Yōko Nogiwa

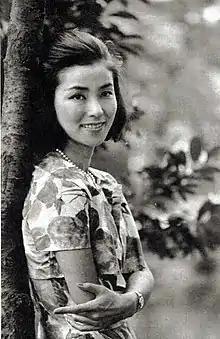
Yoko in 1963

Nogiwa was born in Toyama, Toyama, and grew up in Suginami, Tokyo from the age of three. She graduated from Rikkyo University.